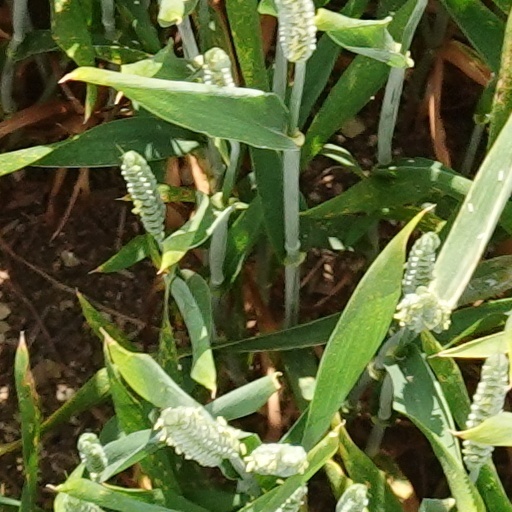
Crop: wheat